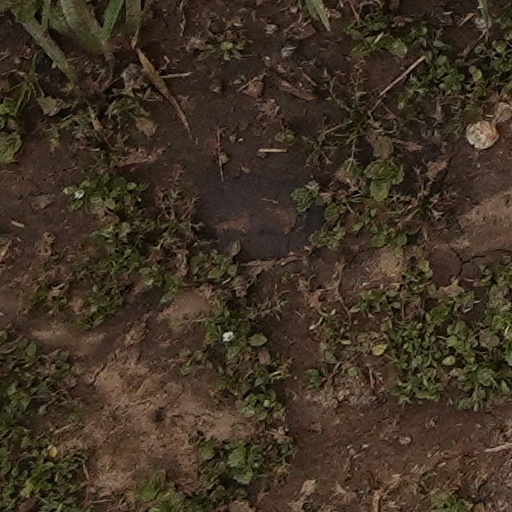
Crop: wheat